Shobrooke

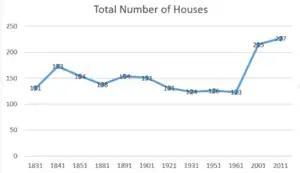
Housing change in the Parish of Shobrooke from 1831–2011.

The growth in the population between 1961 and 2001 can be explained through an increase in the number of houses in the Parish. The graph below shows that the number of houses in the Parish increased from 123 in 1961 to 215 in 2001. Over this period of time from 1831–2011 the overall number of houses in the Parish has increased by 96 properties.